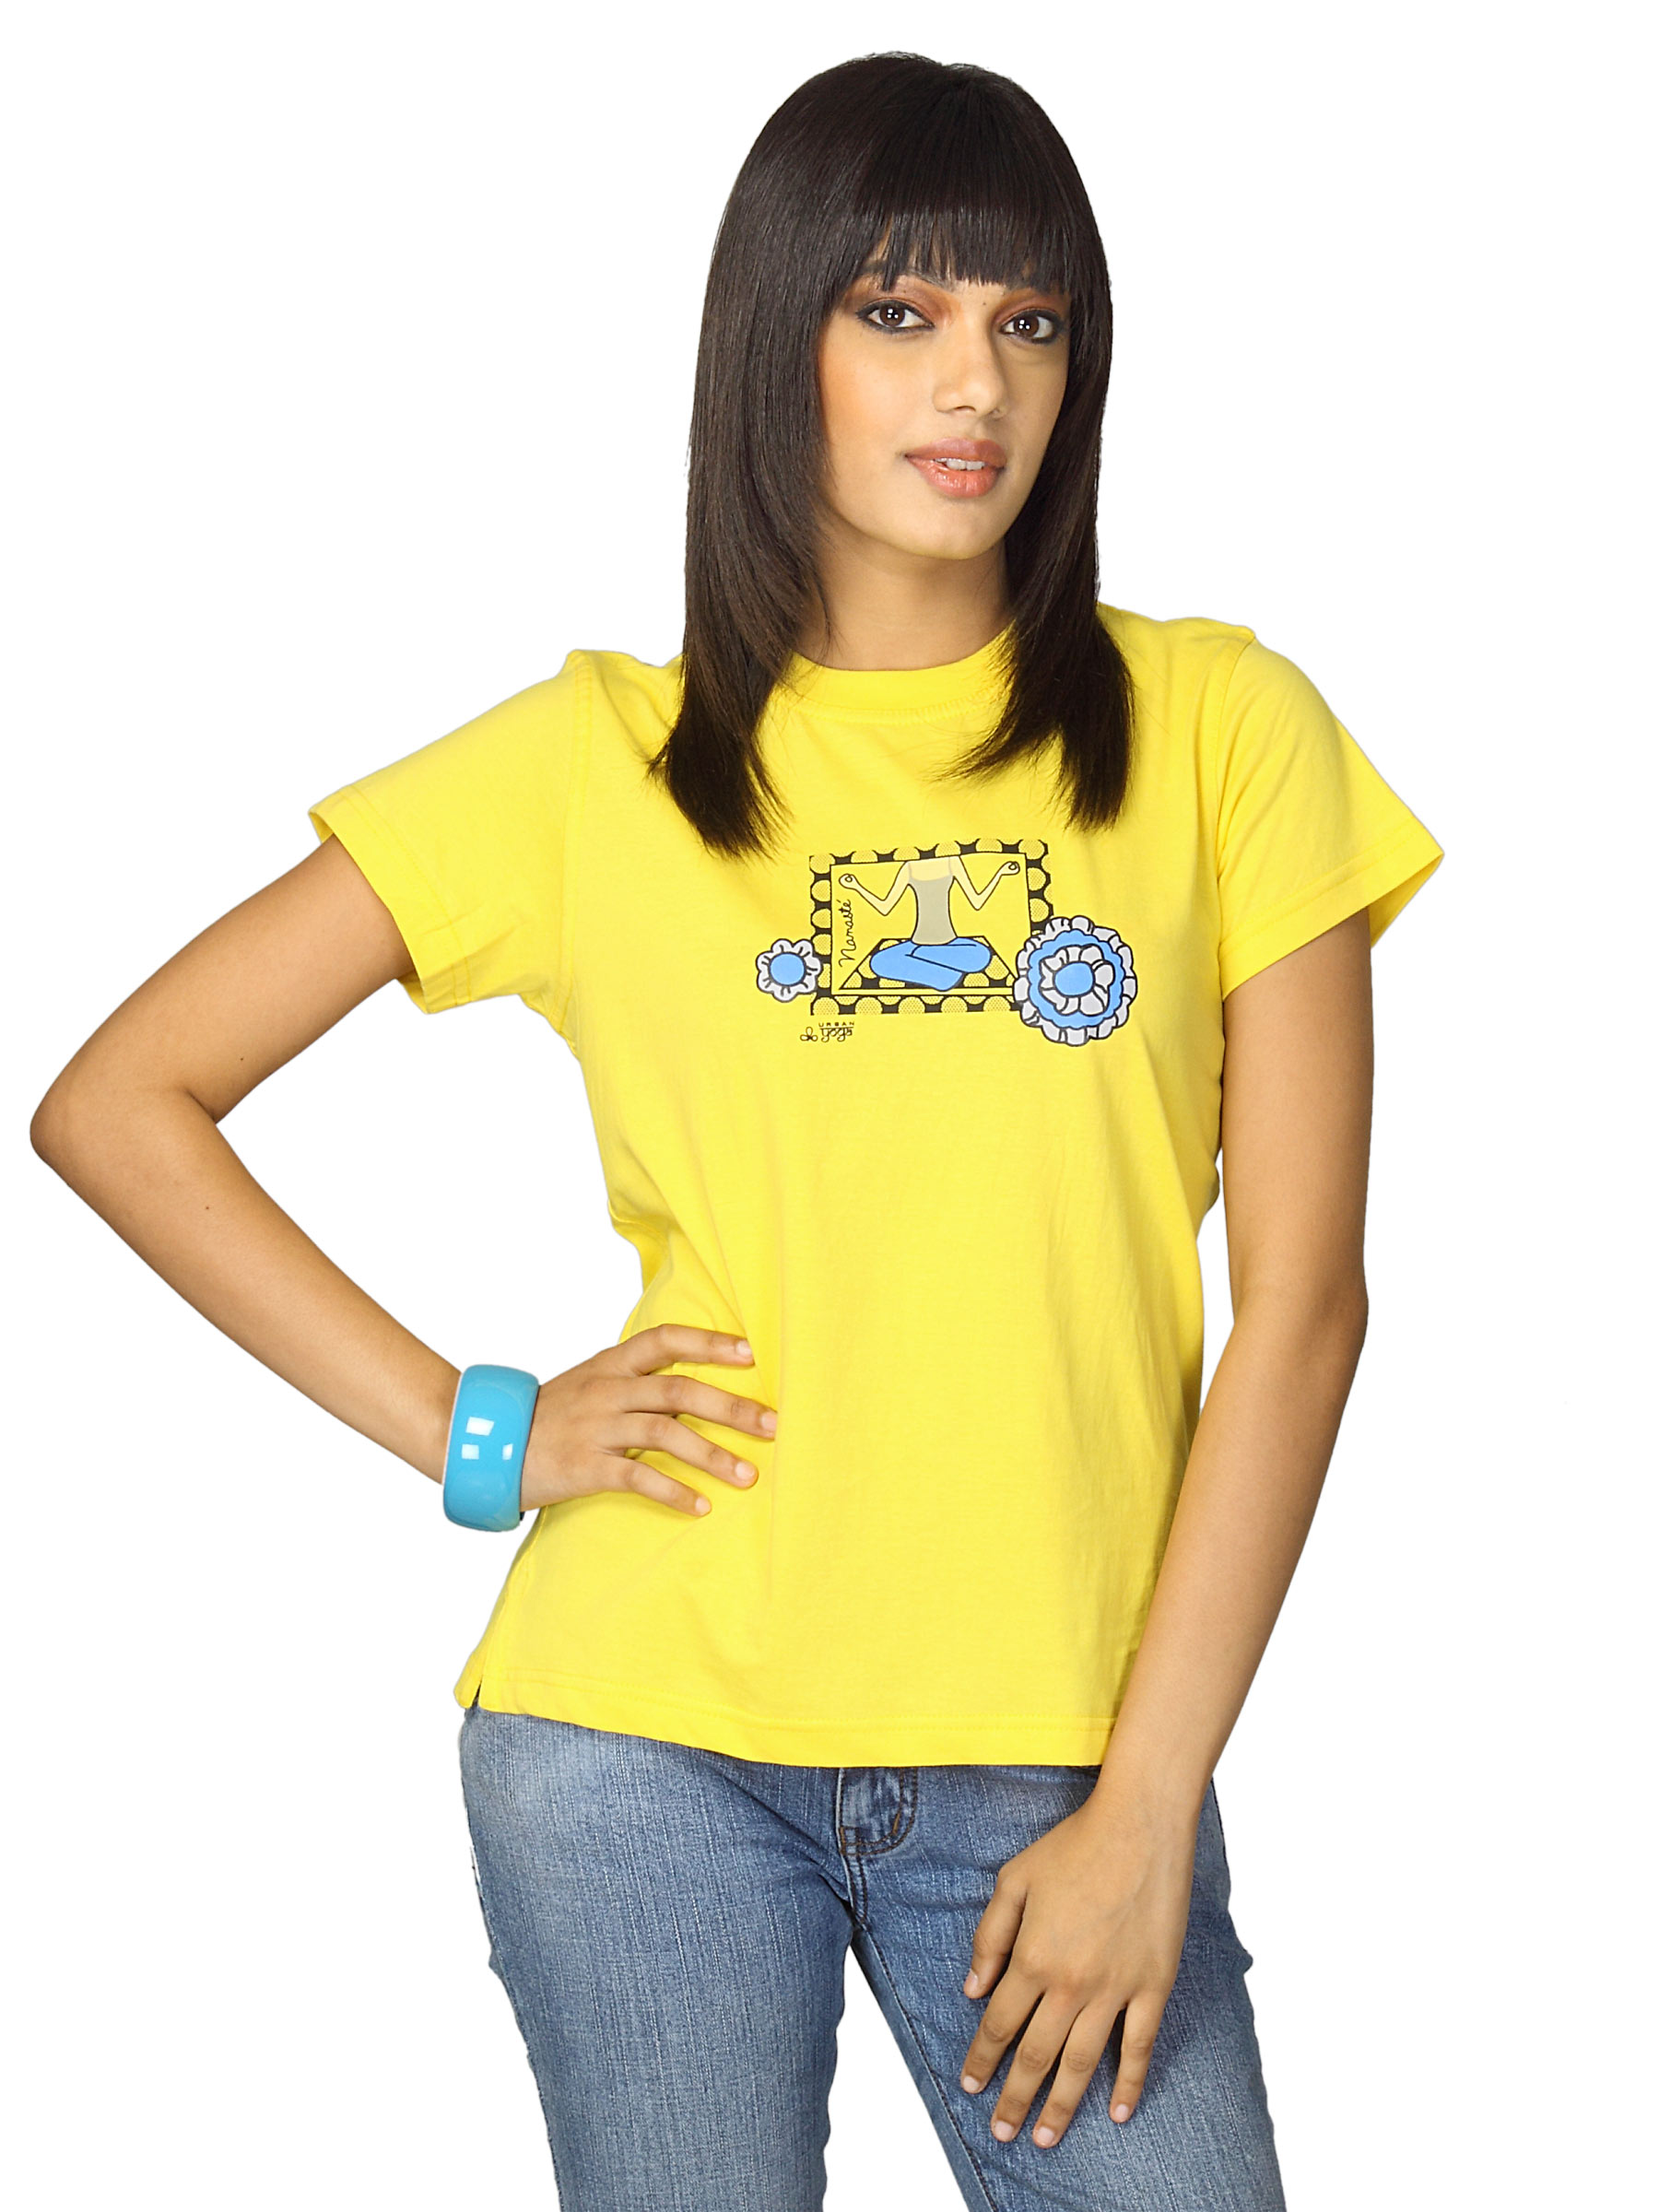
Urban Yoga Women's Namaste Yellow T-shirt
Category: Apparel / Topwear / Tshirts
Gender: Women
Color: Yellow
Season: Fall 2011
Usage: Casual